Shenkursky District

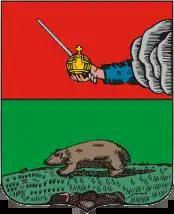
Coat of arms of Shenkursk from 1780

The area was populated by speakers of Uralic languages and then colonized by the Novgorod Republic. After the fall of Novgorod, the area became a part of the Grand Duchy of Moscow. Historically, it was a part of Vazhsky Uyezd, a vast area including almost all of the basin of the Vaga River. Chronicles mention Shenkursk in 1229 as Sheng-Kurye. In 1426, Varlaam Vazhsky, who was later beautified as a saint, founded the Vazhsky Monastery. In the course of the administrative reform carried out in 1708 by Peter the Great, the area was included into Archangelgorod Governorate, In 1780, the governorate was abolished and transformed into Vologda Viceroyalty. Vazhsky Uyezd was split, and the area of the current Shenkursky District became a part of the newly established Shenkursky Uyezd. In 1796, Shenkursky Uyezd was transferred to Arkhangelsk Governorate.